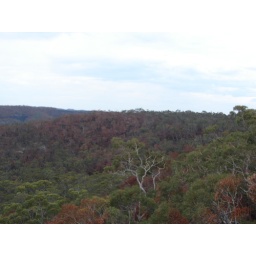
The brown is all the trees that burned in the bushfires